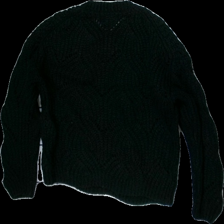
View: back
Type: Sweater
Category: Ladies
Brand: Only
Material: 62% acryl 38% Nylon
Cut: Regular
Size: XS
Price range: 50-100
Recommended usage: Reuse
Description: Black knitted sweater